1970 FIFA World Cup

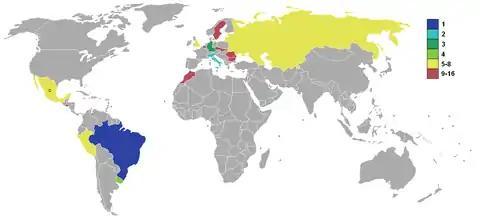

The first round, or group stage, saw the 16 teams divided into four groups of four teams. Each group was a round-robin of six games, where each team played one match against each of the other teams in the same group. Teams were awarded two points for a win, one point for a draw and none for a defeat. The teams finishing first and second in each group qualified for the quarter-finals, while the bottom two teams in each group were eliminated from the tournament.